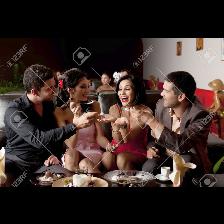
Label: Human